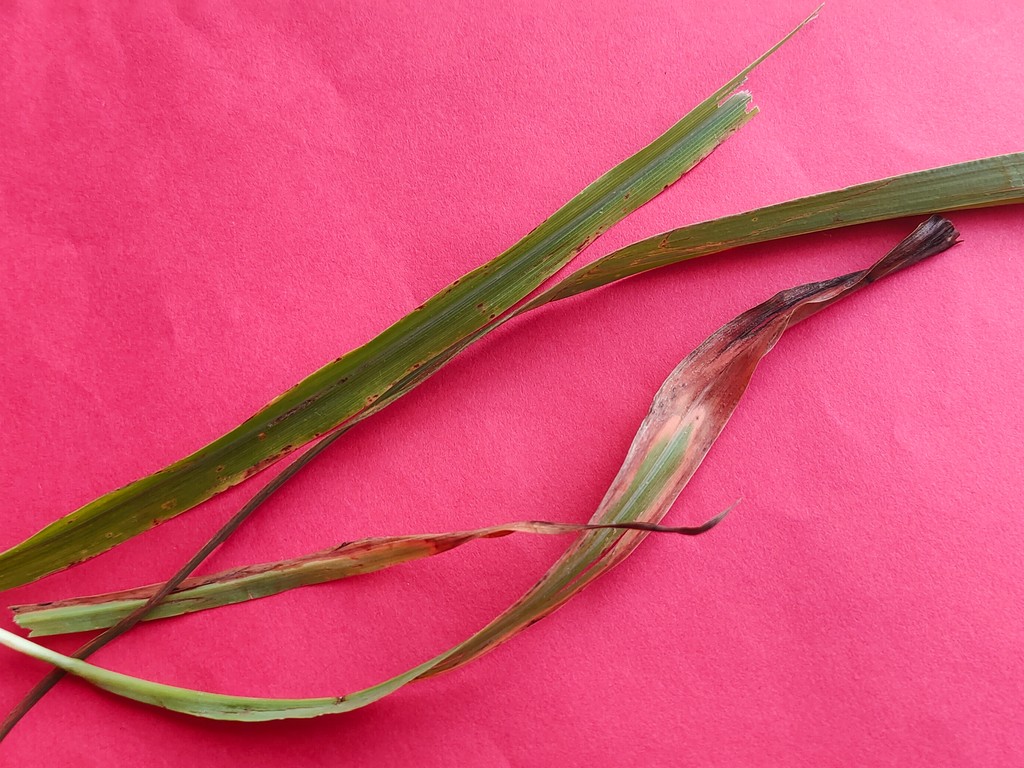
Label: Unhealthy